Jauch family

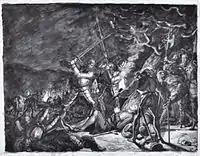

After the death of her first husband Ludovica Jauch married the bassoonist of the Royal Prussian Court Orchestra Johann Heinrich Griebel (1772–1852), stemming from a musical family whose members belonged to the royal orchestra of King Frederick II of Prussia. He was the first teacher of the composer Albert Lortzing, the main representative of the German Spieloper.